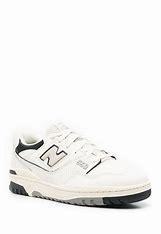
Brand: New
Model: Balance New Balance 550